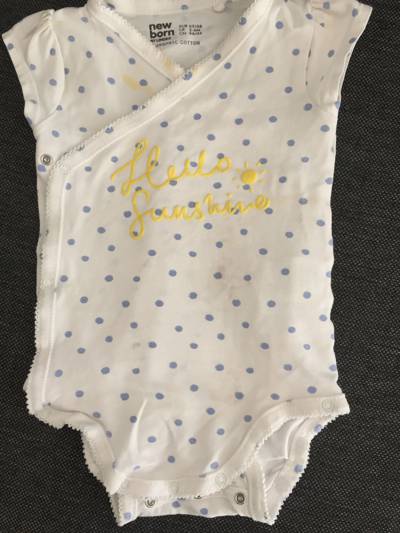
Waste category: clothes